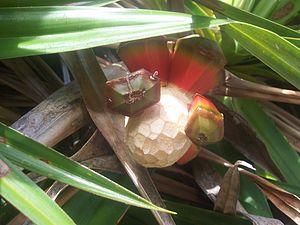
Vacoa parasol), endemic species of Rodrigues island
Le vacoa parasol est une plante arborescente, de la famille des Pandanacées, endémique de l'île Rodrigues, qui peut atteindre 3 à 4 mètres de hauteur et qui présente un port caractéristique en forme de parasol.